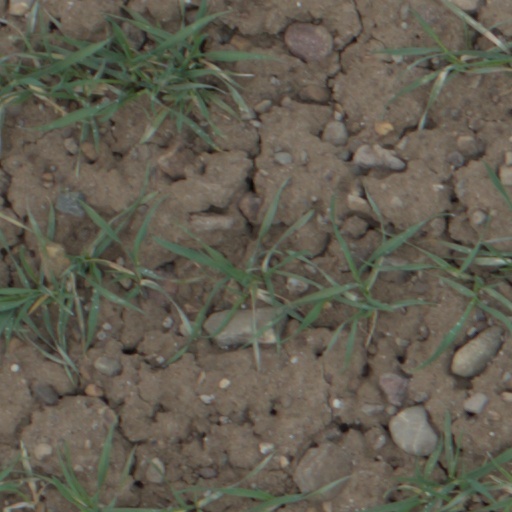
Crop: wheat